Bongaree, Queensland

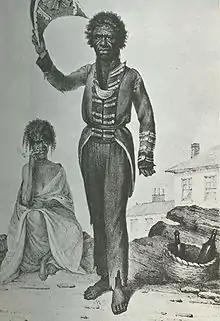
Sketch of Bungaree

Bongaree is on the south-western corner of Bribie Island and sits at the northern end of Moreton Bay. The Bribie Island Bridge links the most north-westerly point of Bongaree across the Pumicestone Passage to Sandstone Point on the mainland and is the only bridge to a Moreton Bay Island.